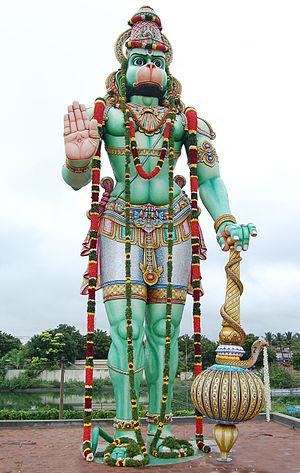
Cet article recense les statues les plus hautes actuellement érigées.